Sutherland and Caithness Railway

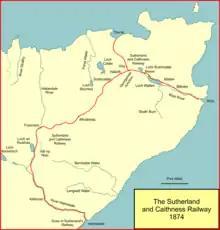
Sutherland and Caithness Railway in 1874

Interests in Inverness had pushed railways northwards: the Inverness and Ross-shire Railway opened as far as a Bonar Bridge station in 1864; the Sutherland Railway had got as far as Golspie before running out of money in 1868; and the Duke of Sutherland had put his own money into building what became the Duke of Sutherland's Railway, opening to Helmsdale in 1871. A tract of wild and thinly populated territory lay north of Helmsdale, but at the northern extremity of mainland Scotland lay Thurso, and to its east Wick, both important towns.